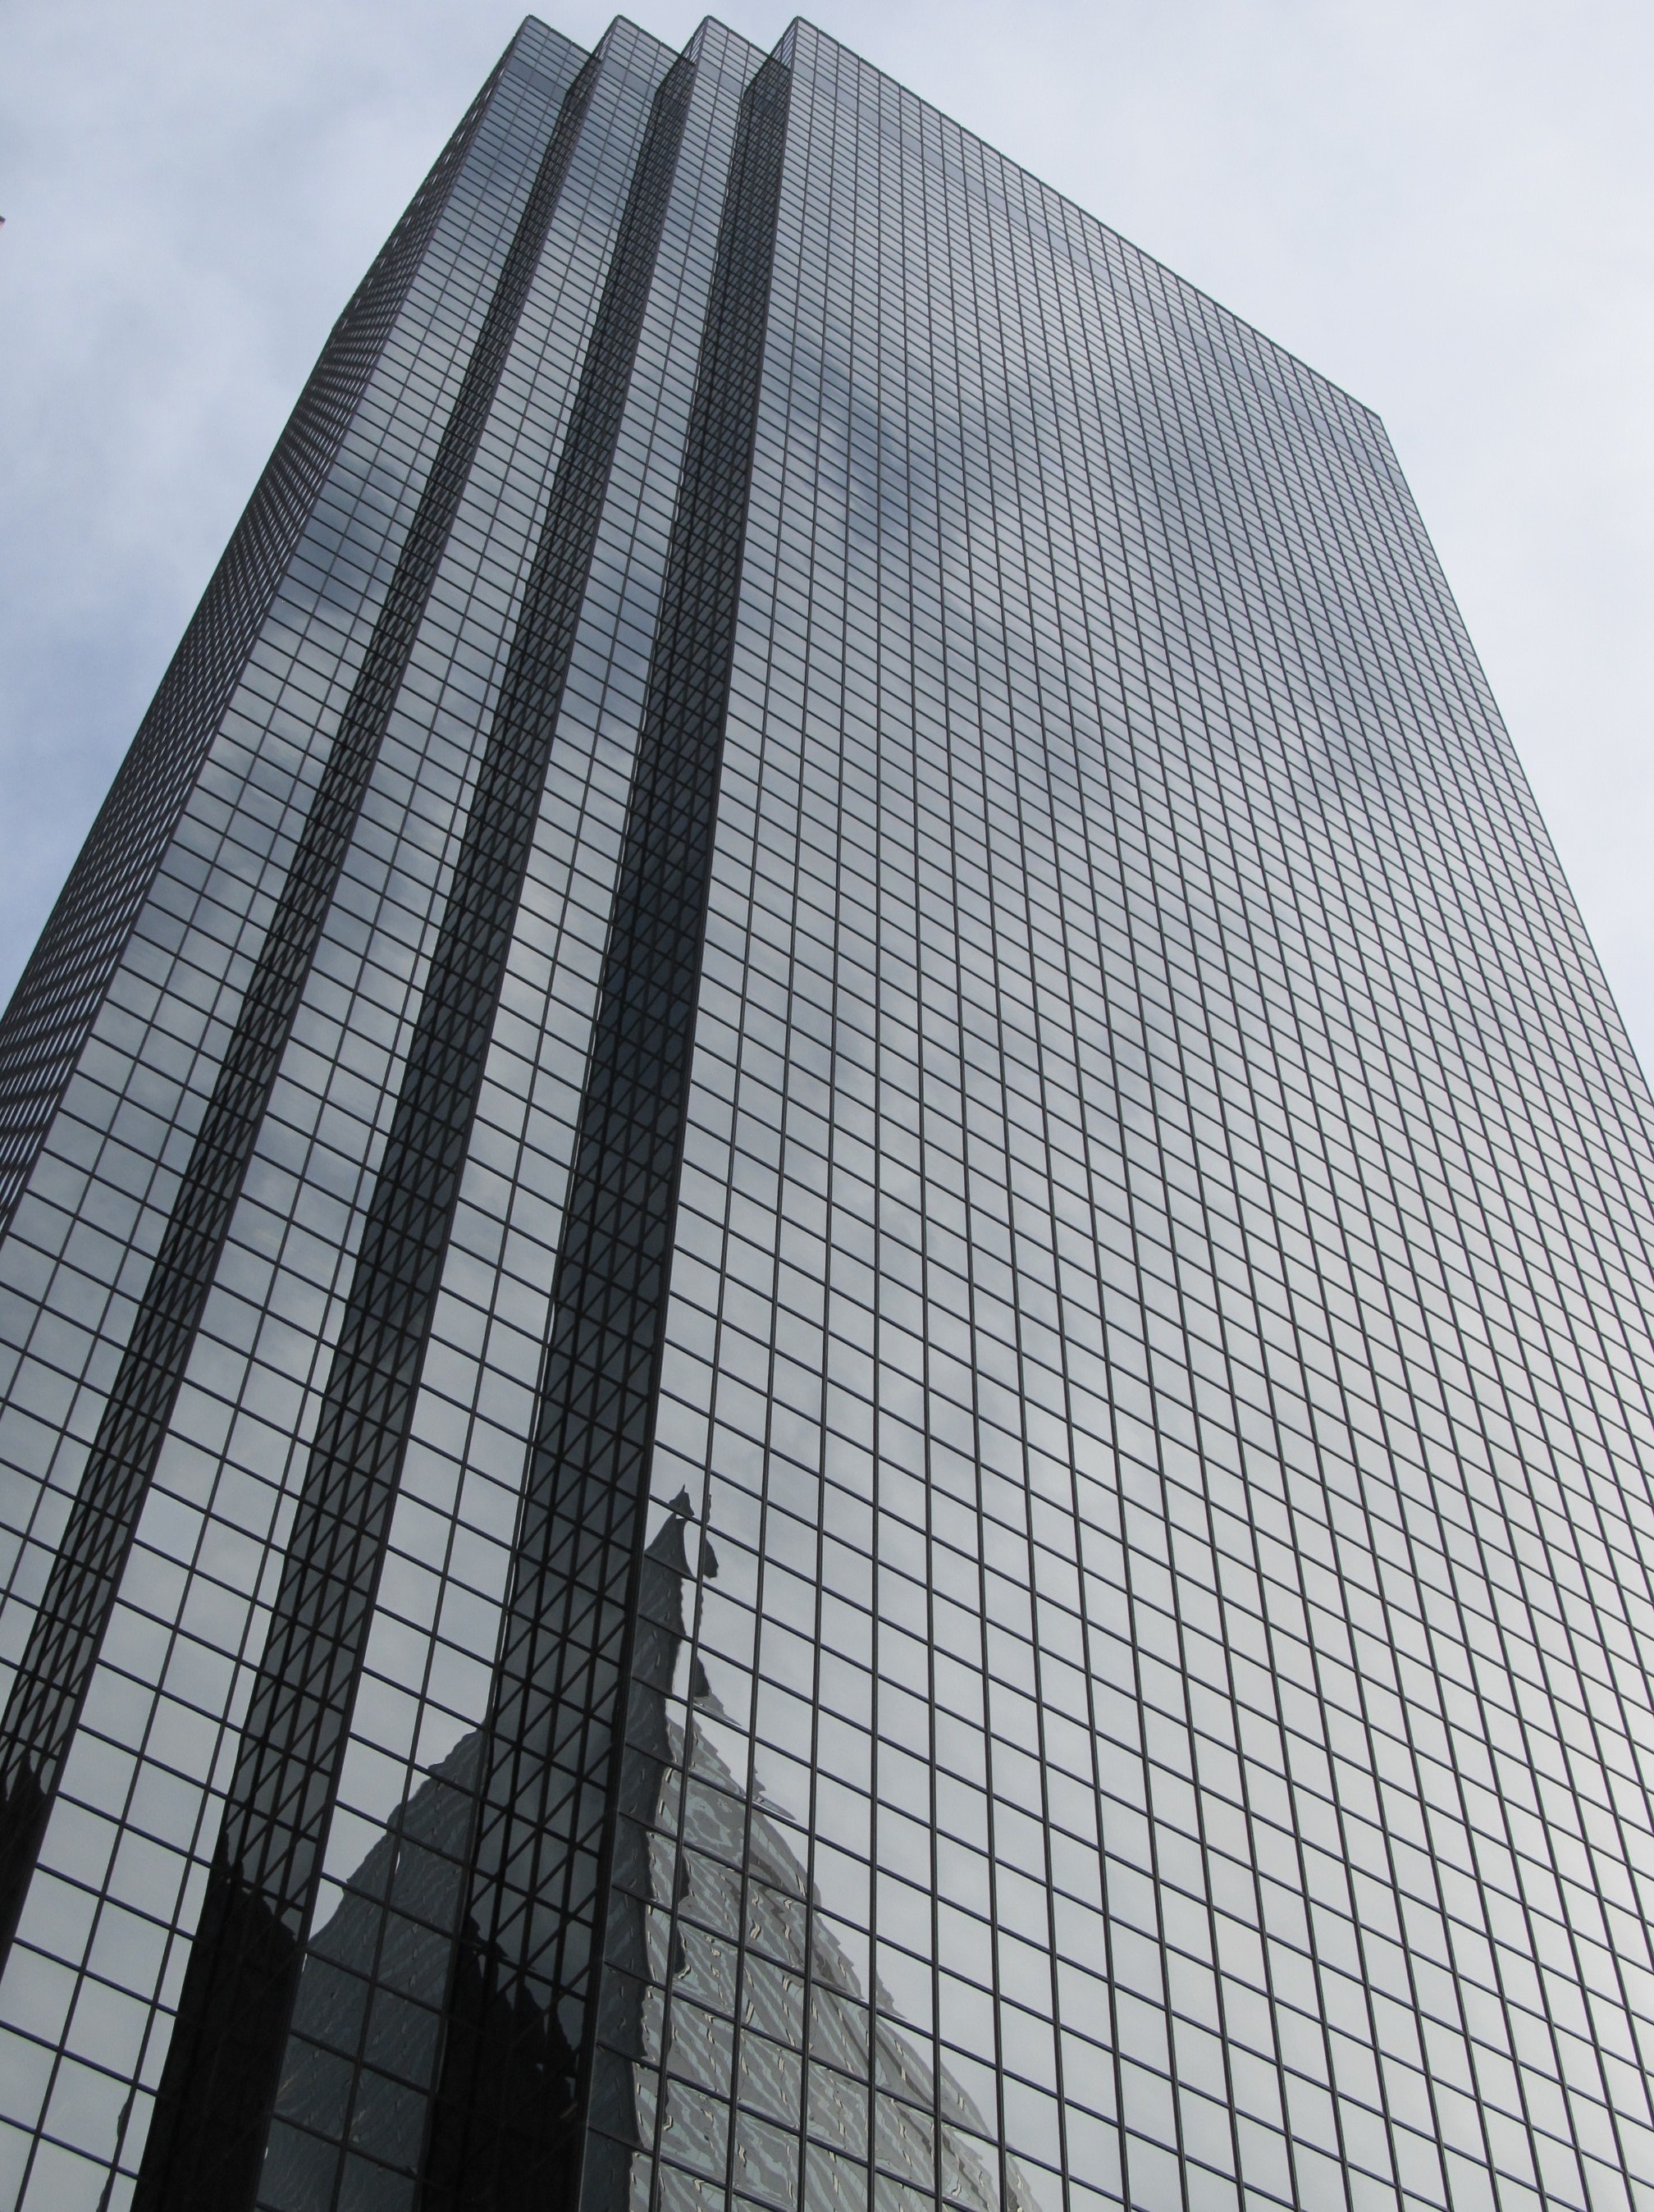
skyscraper, architecture, daytime, metropolitan area, tower block, urban area, building, commercial building, line, city, corporate headquarters, headquarters, tower, metropolis, sky, facade, reflection, brutalist architecture, symmetry, black and white, pattern, glass, condominium, mixed use